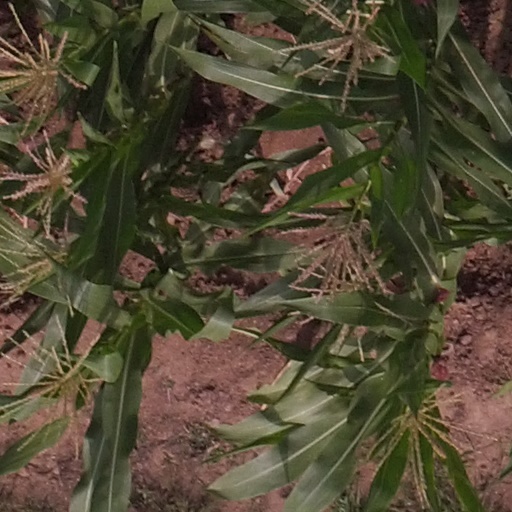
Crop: maize; corn